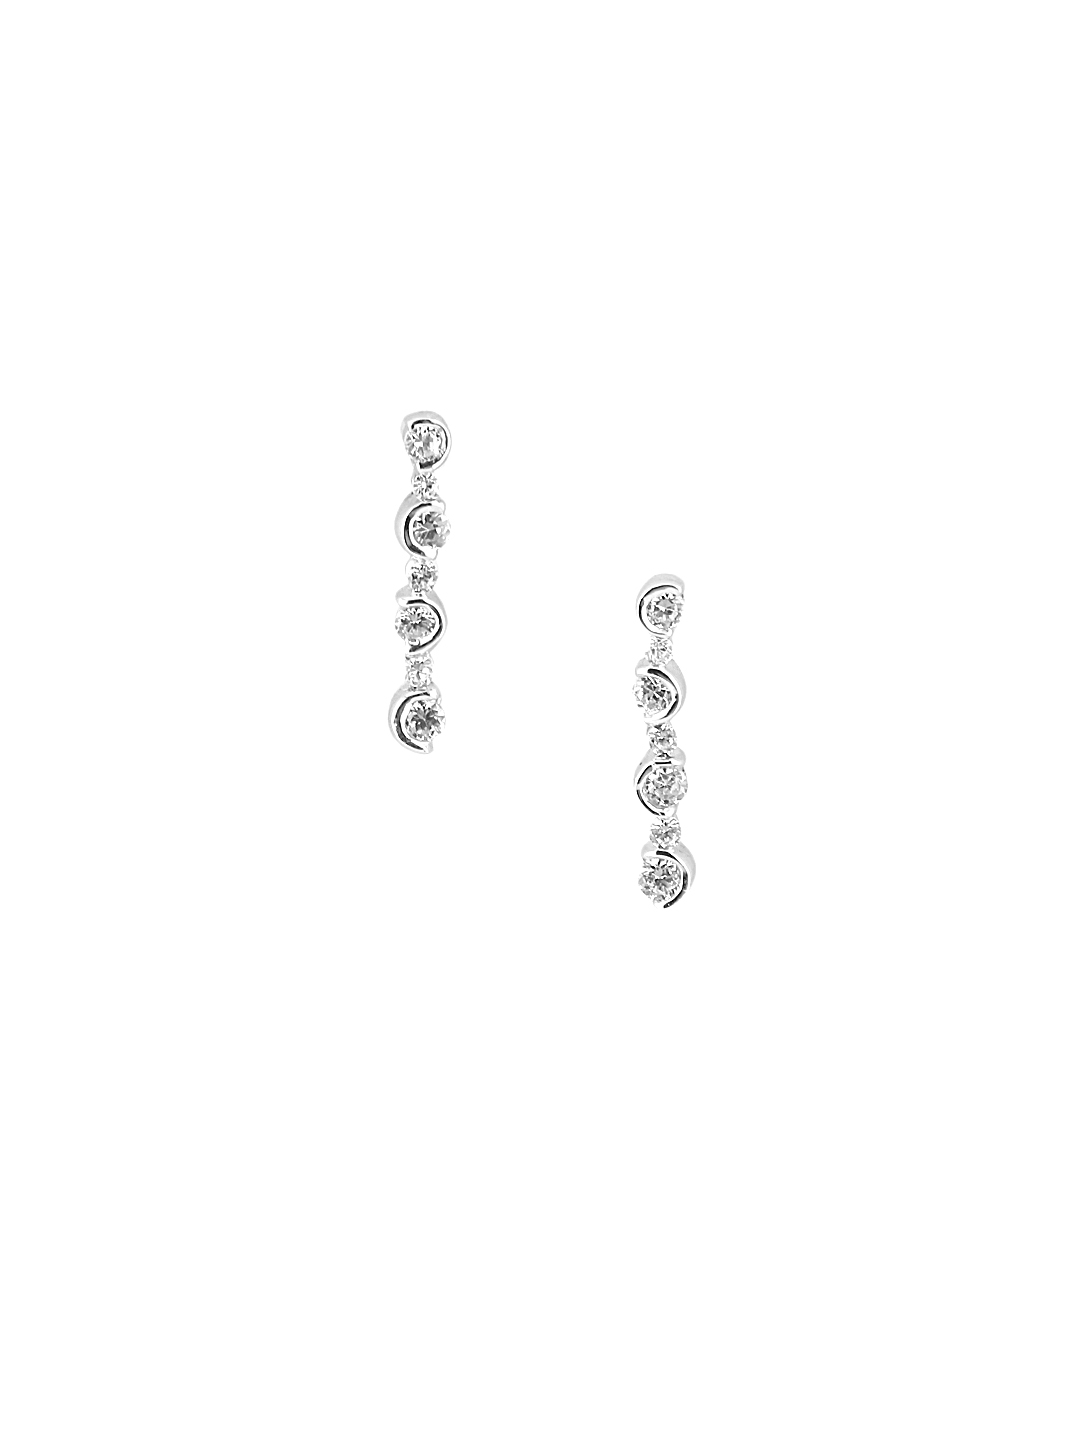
Lucera Silver Earrings
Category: Accessories / Jewellery / Earrings
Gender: Women
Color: Silver
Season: Summer 2013
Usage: Casual